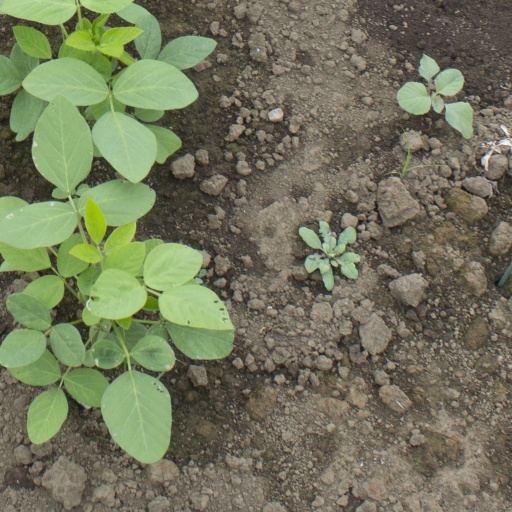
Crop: soybean